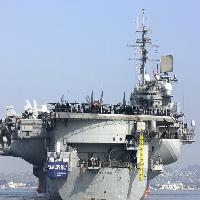
Weather: sun or clear